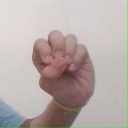
अक्षर: उ